The Last Sunset (film)

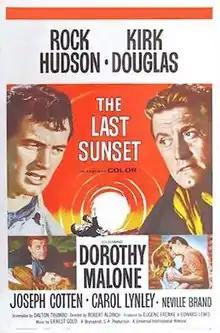
Theatrical release poster

The Last Sunset is a 1961 American Western film directed by Robert Aldrich and starring Rock Hudson, Kirk Douglas, and Dorothy Malone.